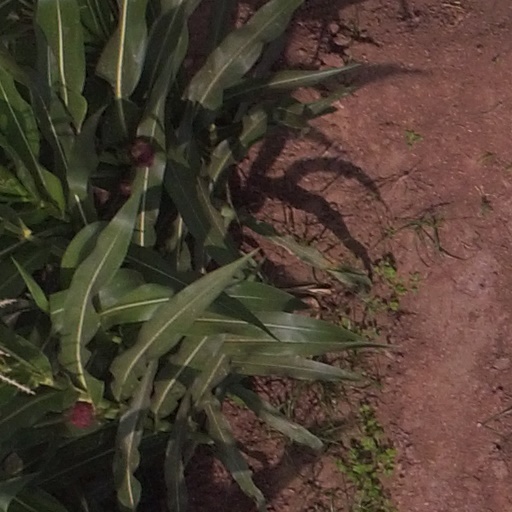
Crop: maize; corn